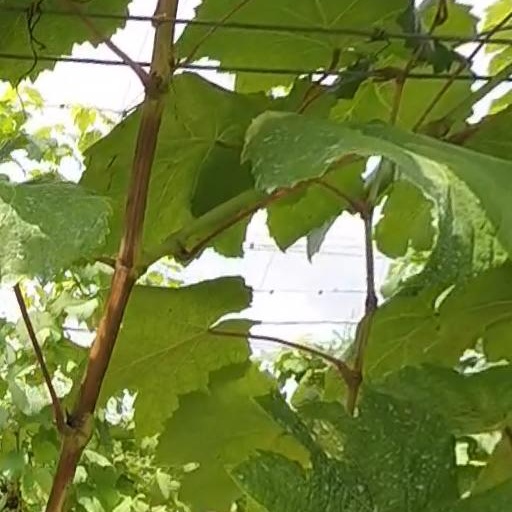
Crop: grape